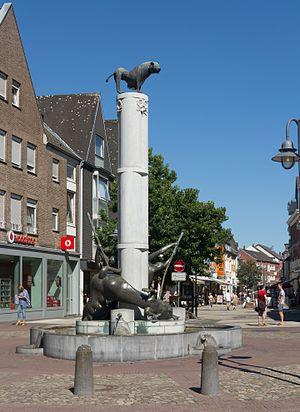
Geldern, en français Gueldre, est une ville de Rhénanie-du-Nord-Westphalie, située dans l'arrondissement de Clèves, dans le district de Düsseldorf.